Inner Mongolia

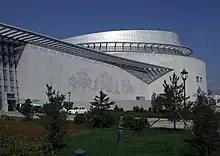
Theater in Hohhot

Mining-related industries are a major part of Inner Mongolia's economy. Inner Mongolia has an abundance of resources especially coal, cashmere, natural gas, rare-earth elements, and has more deposits of naturally occurring niobium, zirconium and beryllium than any other province-level region in China. The region is also a source of crude oil, with sites such as the Xifeng oil field producing tens of thousands of barrels per day. However, in the past, the exploitation and utilisation of resources were rather inefficient, which resulted in poor returns from rich resources. Inner Mongolia is also an important coal production base, with more than a quarter of the world's coal reserves located in the province. It plans to double annual coal output by 2010 (from the 2005 volume of 260 million tons) to 500 million tons of coal a year.